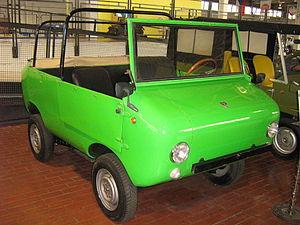
La Ferves était une automobile italienne fabriquée de 1965 à 1970. Basée sur la Fiat, c’était une voiture multifonctions propulsée par un moteur de 499 cm³ et de deux cylindres avec quatre roues motrices et une vitesse maximum d’environ 72 km/h.